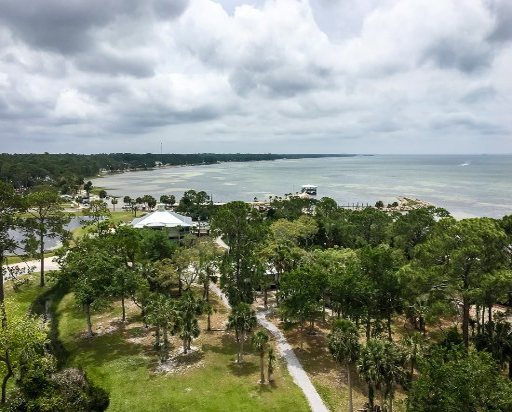
water view to the east .